List of University of the Philippines College of Law alumni

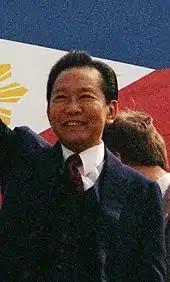

Department of Public Works and Highways Secretary Simeon A. Datumanong (2001-2003, appointed as DoJ Secretary in 2003) Justice Secretary Simeon A. Datumanong (2003 - 2004 resigned to sun for Congress)